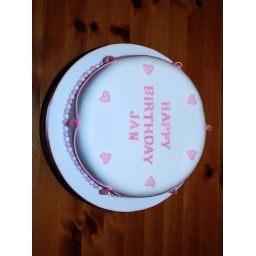
Pretty in pink birthday cake